Tevaram

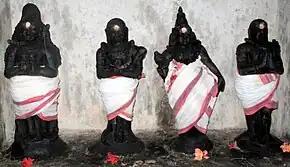
The 3 foremost Nayanars with Manikkavasakar - collectively called the Naalvar: (from left) Sambandar, Tirunavukkarasar, Sundarar, Manikkavacakar.

His life and his hymns in the Tevaram are broadly grouped in four stages. First, his cancelled arranged marriage through the intervention of Shiva in the form of a mad petitioner and his conversion into a Shaiva devotee. Second, his double marriage to temple dancers Paravai and Cankali with their stay together in Tiruvarur. Third, his blindness and then return of his sight. Finally, his reflections on wealth and material goods.